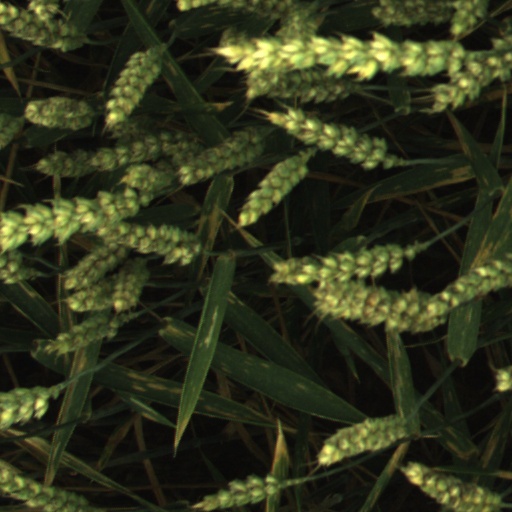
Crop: wheat